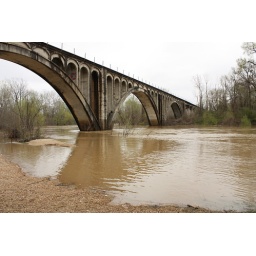
The river was just about to go over the road when i got this photo.